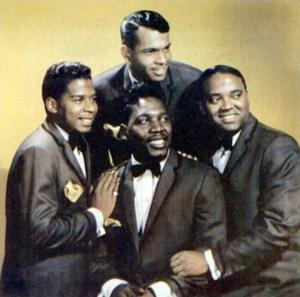
Navne i Rock and Roll Hall of Fame / Udøvende kunstnere
Navne i Rock and Roll Hall of Fame er en oversigt over de navne, der er optaget i Rock and Roll Hall of Fame i USA. Listen er ikke komplet, se den på Rock and Roll Hall of Fames liste over de optagne navne.